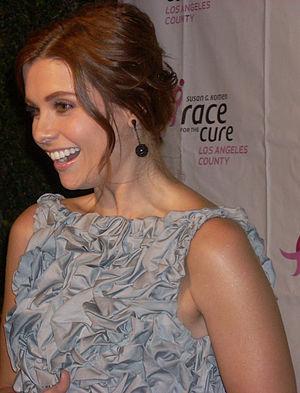
Freaks and Geeks est une série télévisée de comédie dramatique américaine en 18 épisodes de 42 minutes, créée par Paul Feig et diffusée entre le 25 septembre 1999 et le 8 juillet 2000 sur NBC.
Joanna Lynne García est une actrice américaine, née le 10 août 1979 à Tampa, Floride, États-Unis. Elle est surtout connue pour son rôle de Cheyenne Hart-Montgomery dans Reba et celui de Megan Smith dans Privileged.